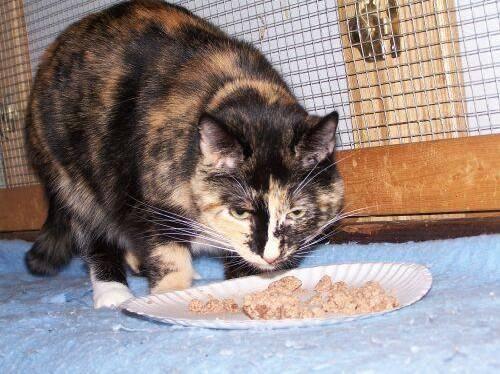
cat